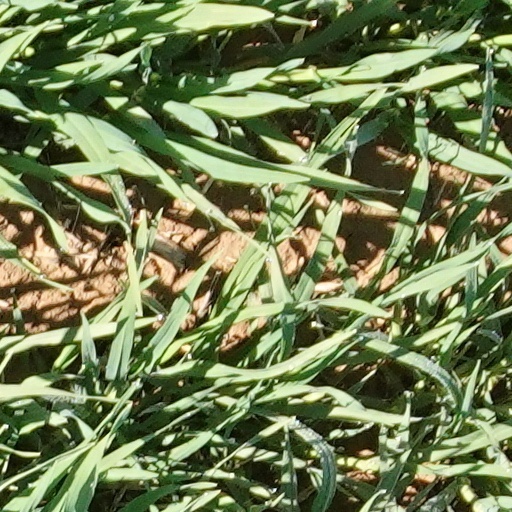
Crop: wheat